Juan Carlos Oviedo

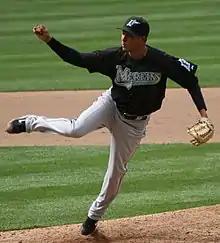
Oviedo, then known as Leo Núñez, in 2009

Juan Carlos Oviedo (born March 15, 1982) is a Dominican former professional baseball pitcher. He bats and throws right-handed. At age 17, he began using the name Leo Núñez, although his true identity was revealed in 2011. He played in Major League Baseball (MLB) for the Kansas City Royals, Florida Marlins, and Tampa Bay Rays.